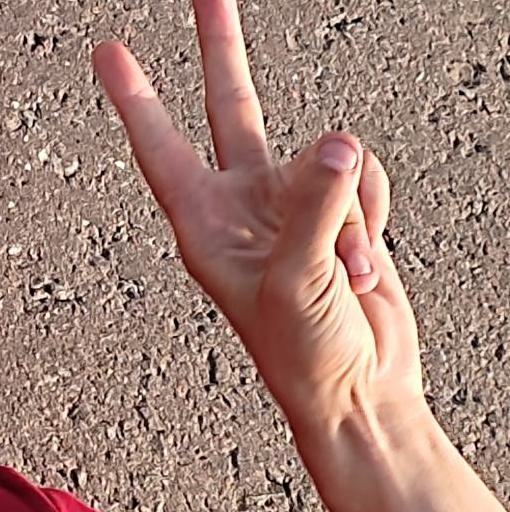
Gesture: peace